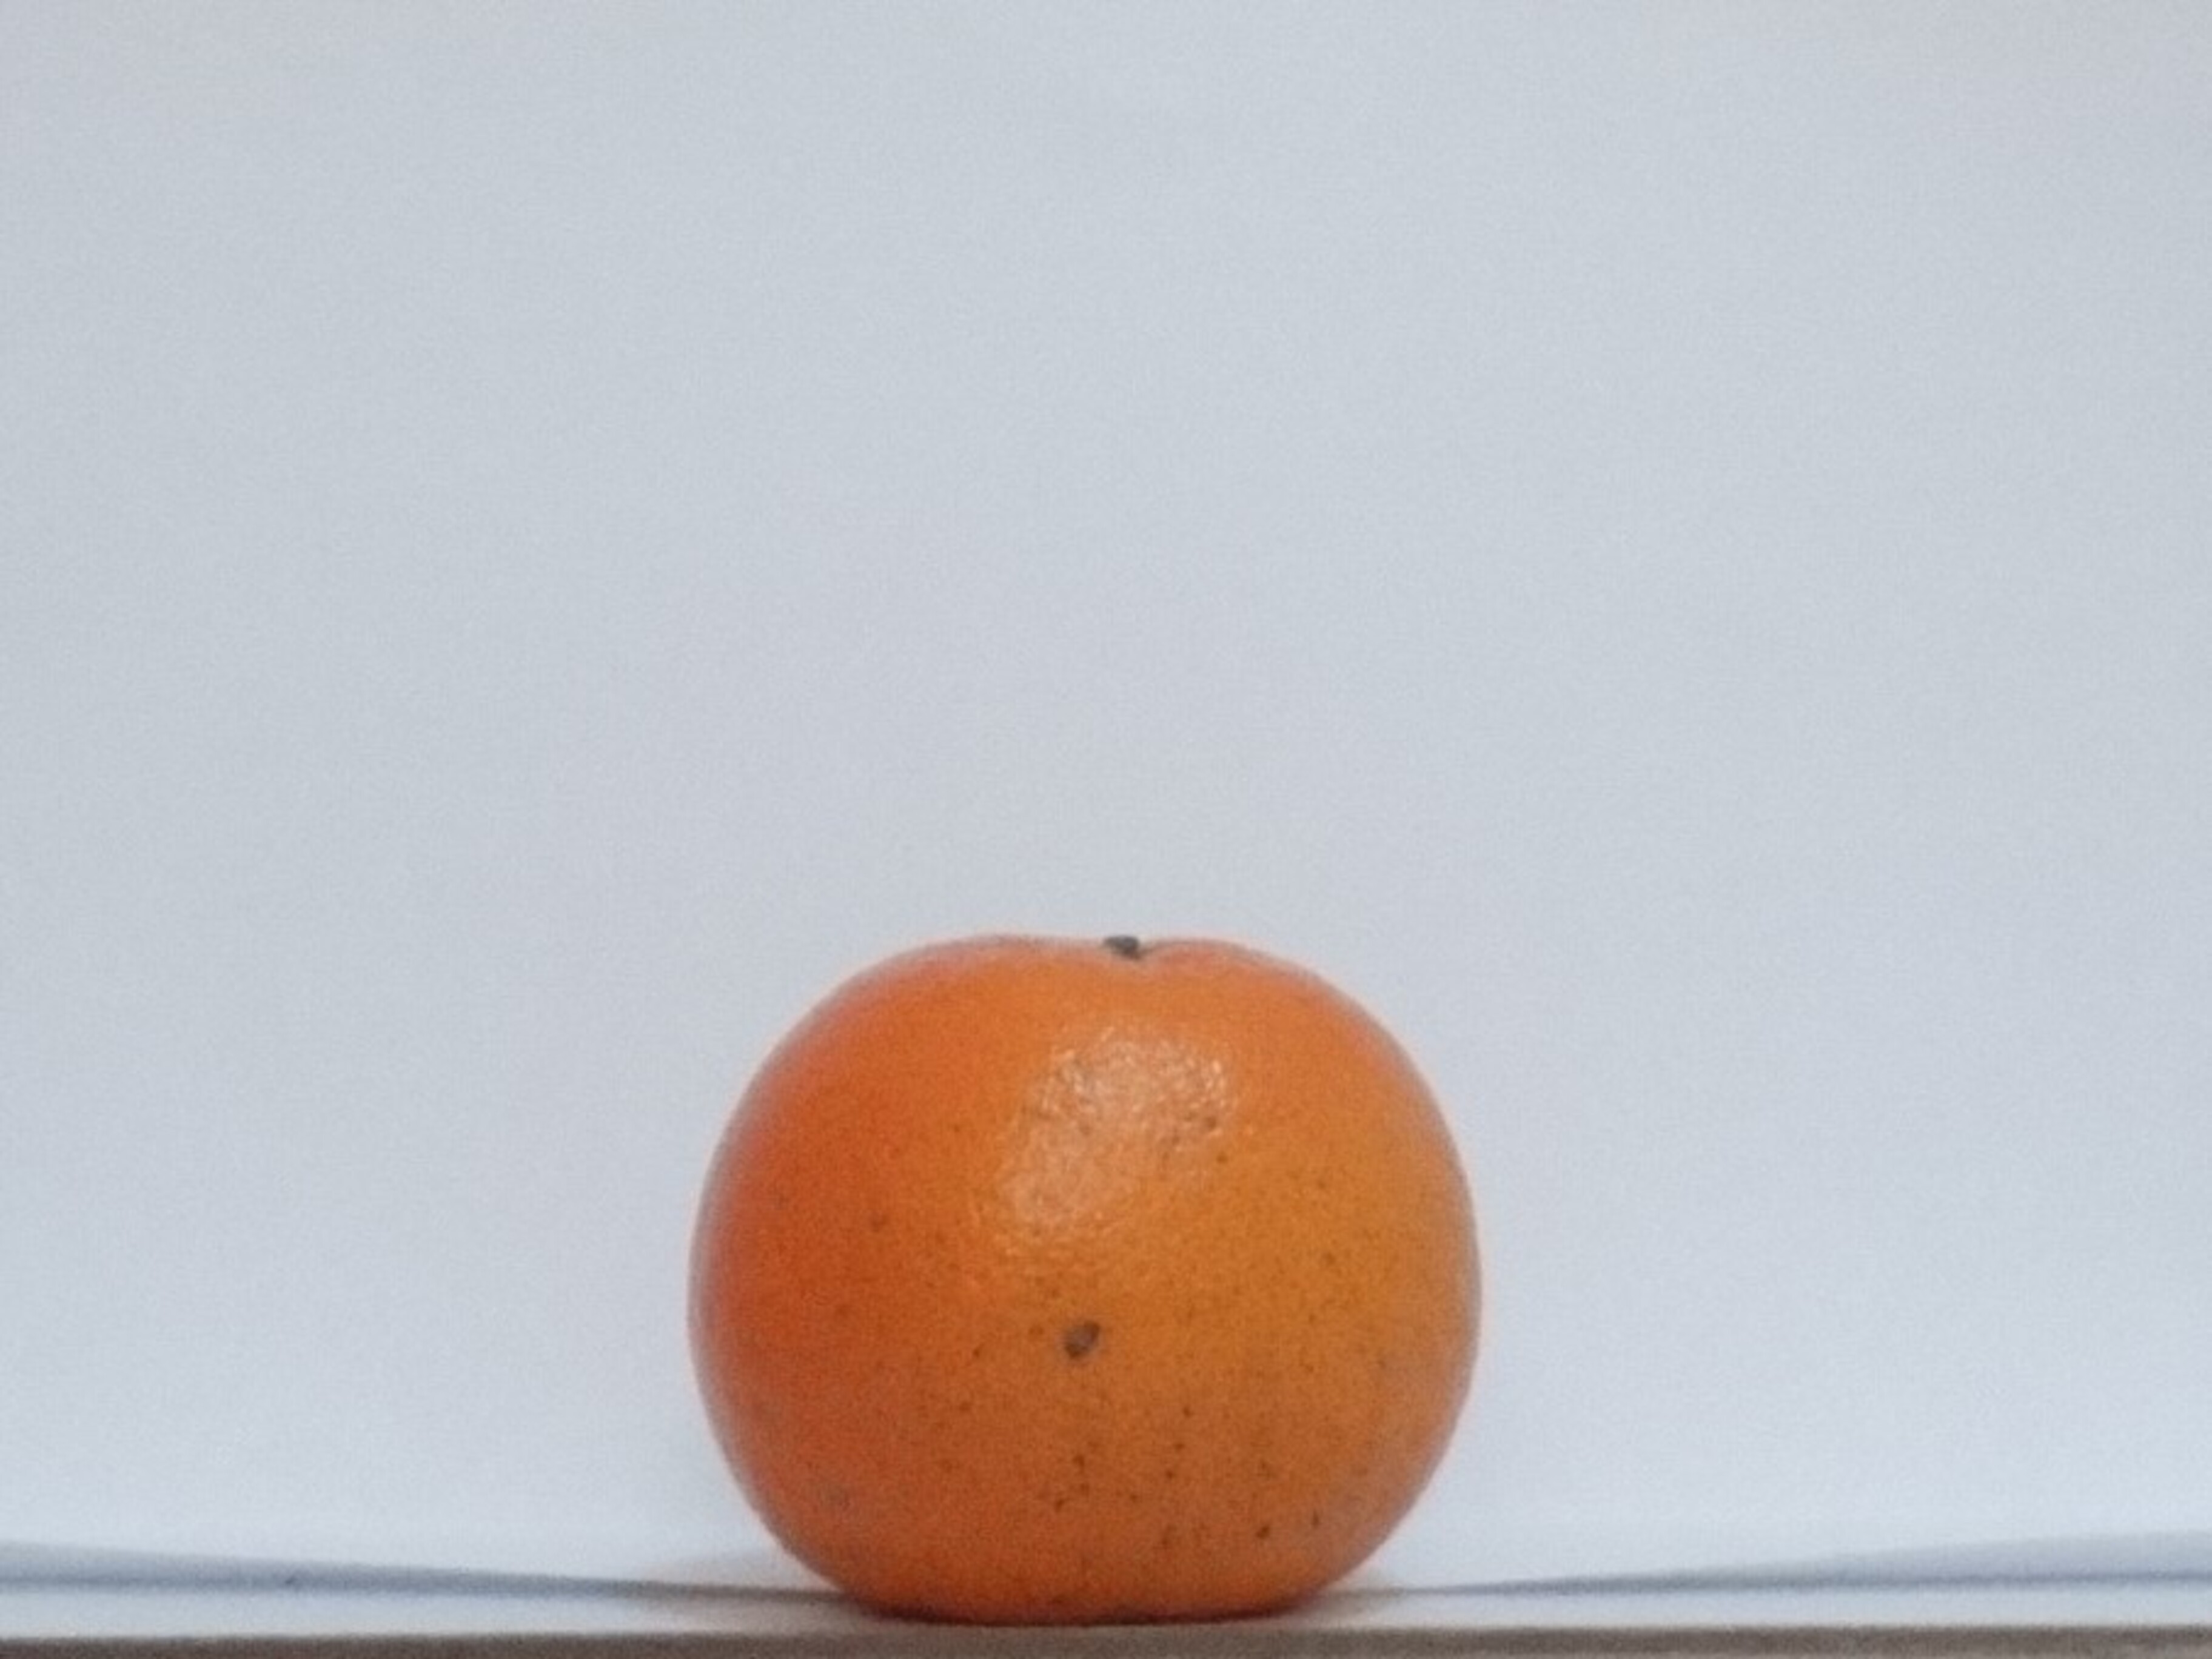
Citrus fruit variety: tankan